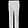
Label: Trouser